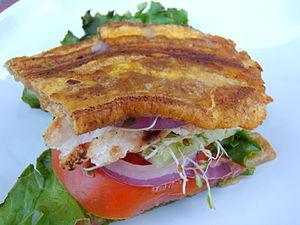
Cette page présente différents sandwichs et tartines existant à travers le monde.